Glasbury

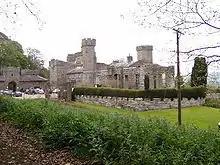
Maesllwch Castle

The early village grew north of the river crossing, where a church was built dedicated to St Cynidr, a 6th-century bishop said to be buried in Glasbury. The name 'Glasbury' derives from the Welsh 'clas', which signifies a glebe or church land. St Cynidr's name is retained in the small settlement of Ffynnon Gynydd to the north of the village, where Cynidr's well is still visible. From the 6th century to the 11th century, Glasbury formed part of the Kingdom of Brycheiniog, ruled from nearby Talgarth.